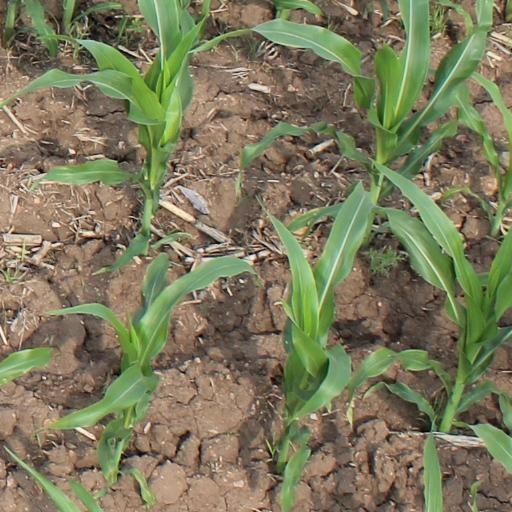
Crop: maize; corn